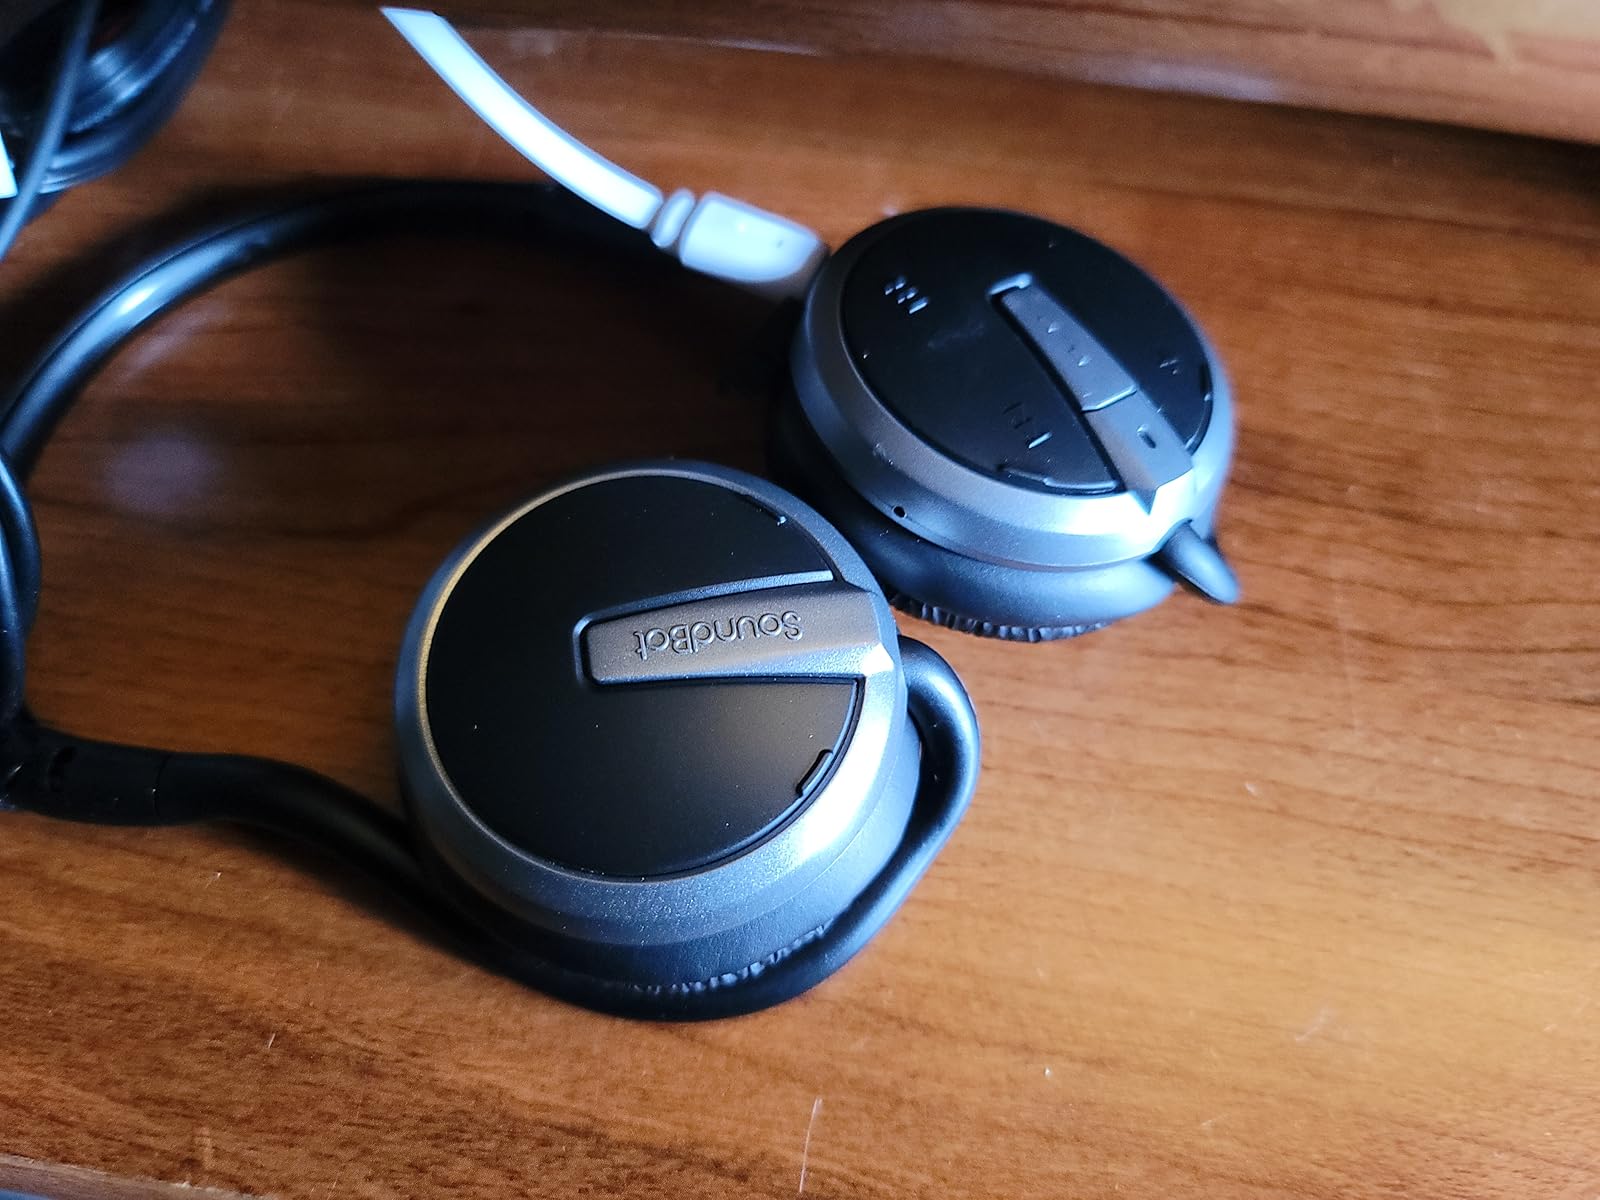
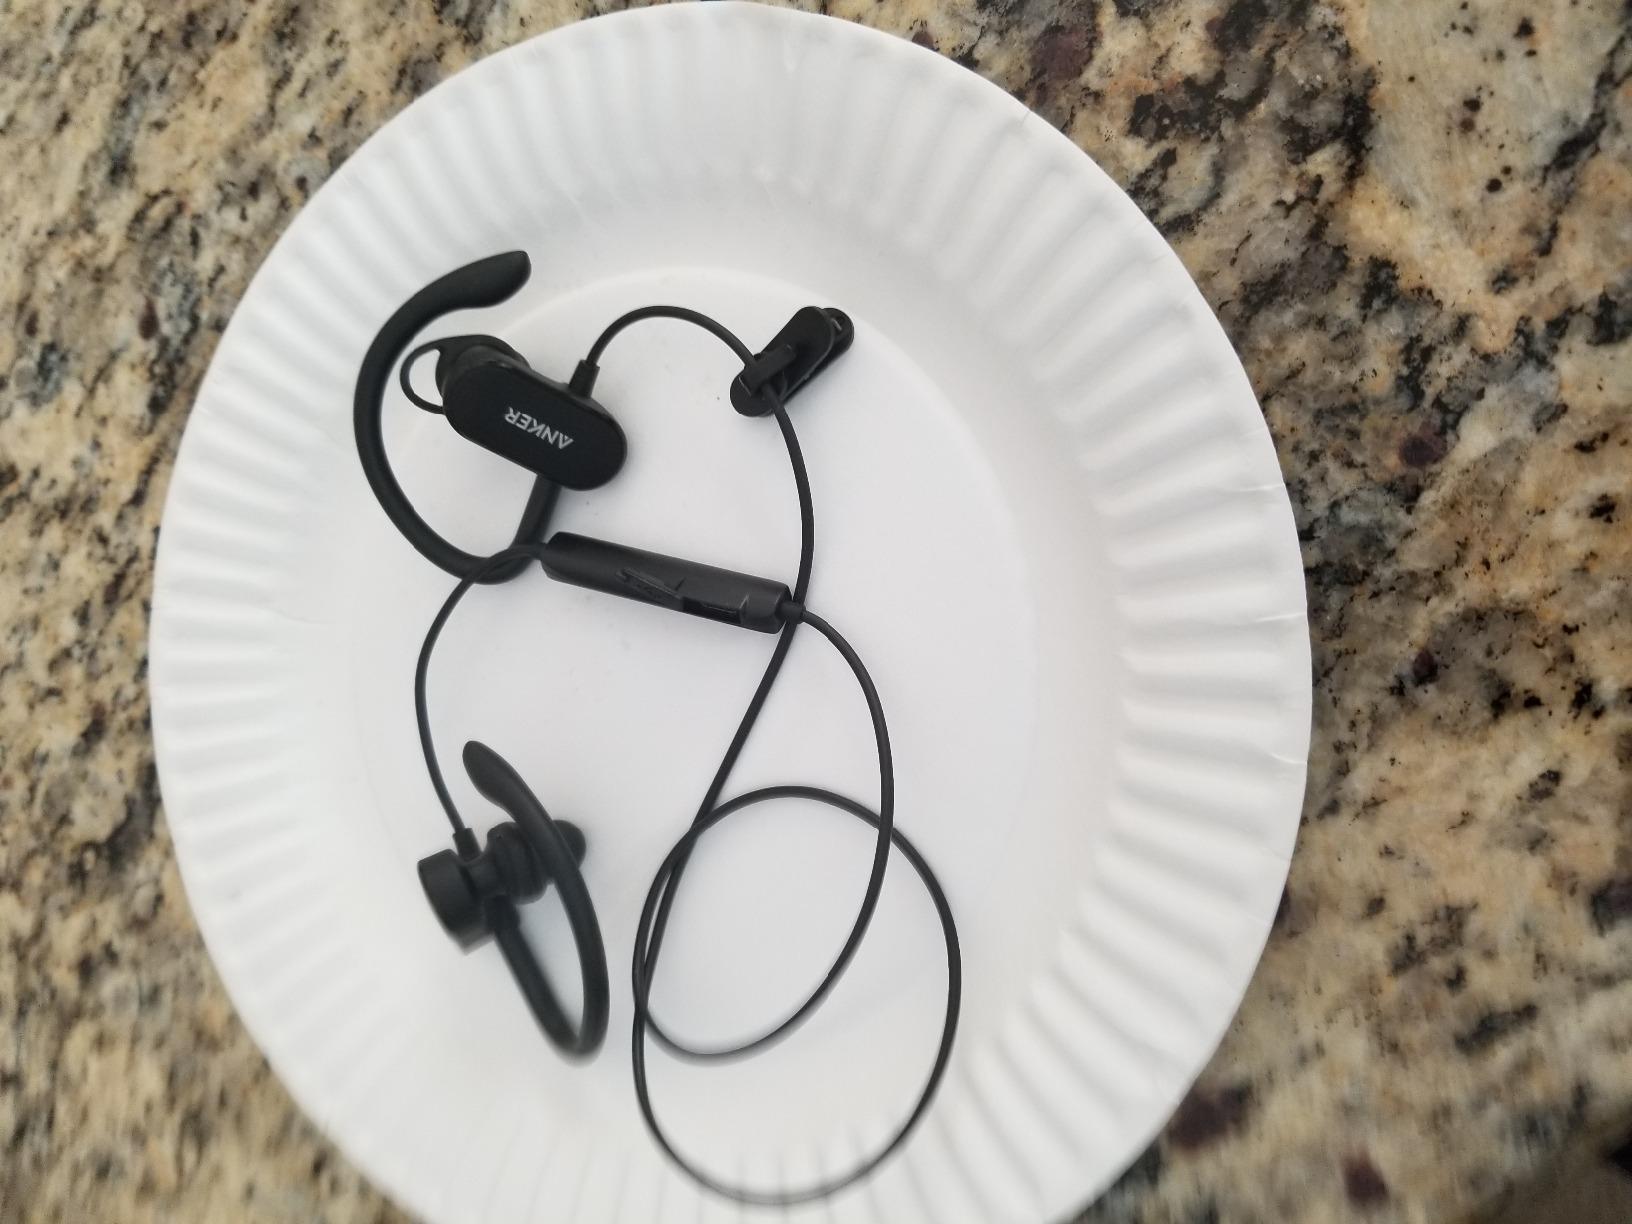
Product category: headphones
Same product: no